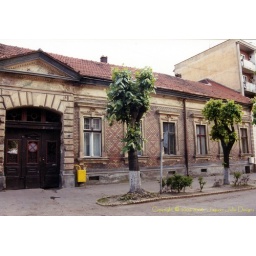
This building in Satu Mare has the appearance of an old stables or train depot.